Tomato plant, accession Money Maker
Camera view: vertical (180 deg); turntable rotation: 240 degrees
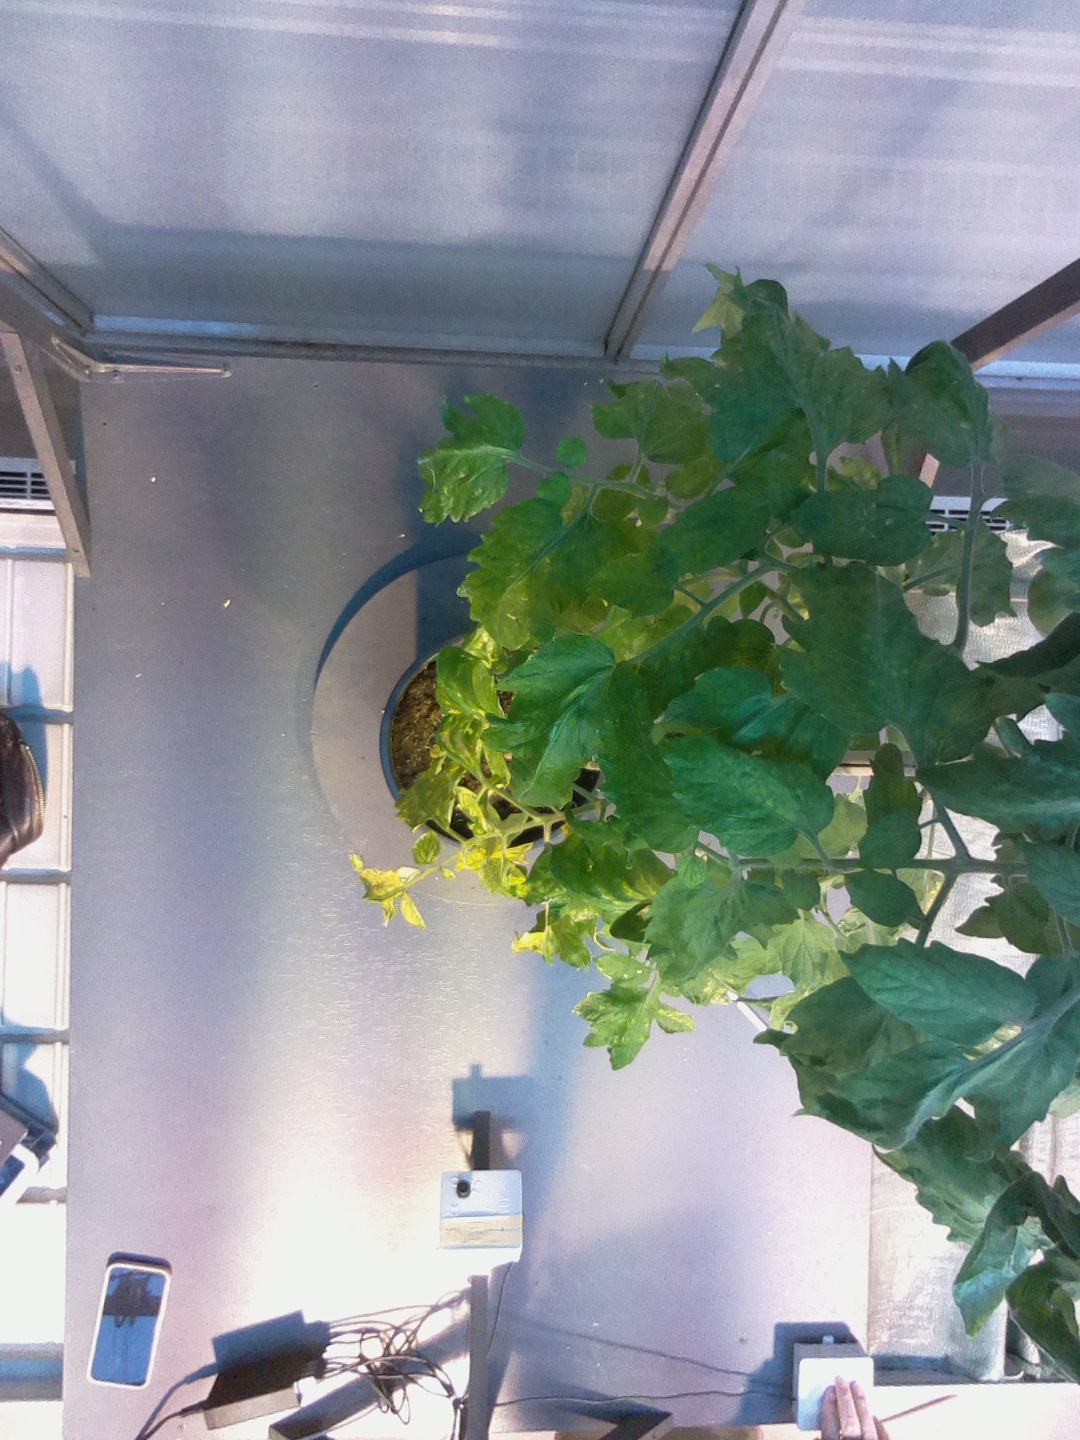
BBCH growth stage 72: 20%-30% of final fruit size